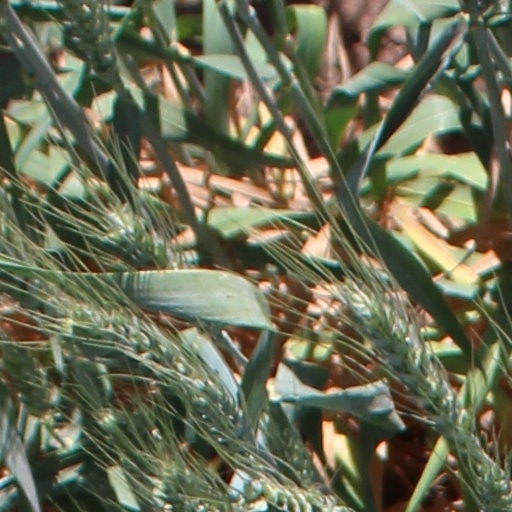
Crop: wheat